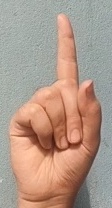
ASL sign: 1